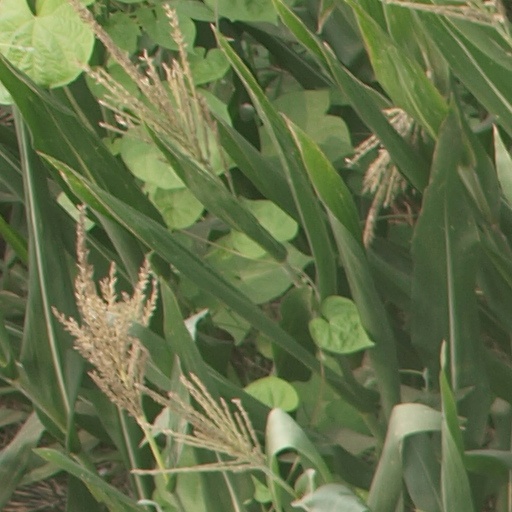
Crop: maize; corn